Bob Cousy

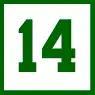
The Boston Celtics retired the number-14 jersey with Bob Cousy's name.

In 1954, the NBA had no health benefits, pension plan, minimum salary, and the average player's salary was $8,000 ($82,000 in 2021 dollars) a season. To combat this, Cousy organized the National Basketball Players Association, the first trade union among those in the four major North American professional sports leagues. Cousy served as its first president until 1958.